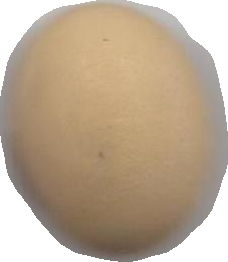
Variety: Anjasmoro